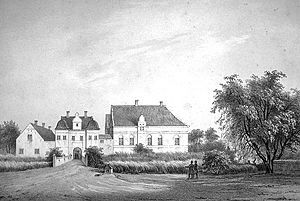
Skaføgård
Skaføgaard i midten af 1800-tallet
Skaføgård er en herregård i Hvilsager Sogn i Syddjurs Kommune, 3 km NØ for landsbyen Mørke, ca. 28 km NØ for Aarhus. Opført 1580-1582 af Jørgen Ottesen Rosenkrantz.